Tomb of Haydar Amuli

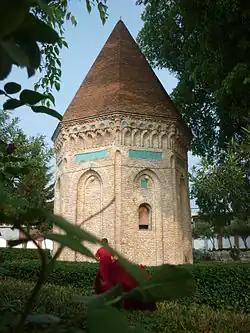
Tomb of Haydar Amuli

The Tomb of Haydar Amuli or Mir Heydar Amoli Tomb Tower and Monument Seyyed Se Tan is the burial place of Haydar Amuli, the Iranian Mystic and Philosopher. The mausoleum is located in Amol, Iran. Tomb production date, the primary structure was built 6th century AD. The Building brick and octagonal tower and pyramidal dome with height of 12 meters.